Chinese ceramics

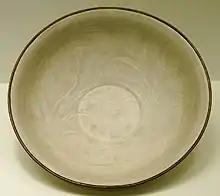
"White Glazed Ding Ware Bowl with Incised Design" Northern Song dynasty (11th–12th century); Porcelain, Musée Guimet 2418

The Mongol Yuan dynasty enforced the movement of artists of all sorts around the Mongol Empire, which in ceramics brought a major stylistic and technical influence from the Islamic world in the form of blue and white porcelain, with underglaze painting in cobalt. This has been described as the "last great innovation in ceramic technology". Decoration by underglaze painted patterns had long been a feature of Chinese pottery, especially in the popular Cizhou ware (mostly using black over slip), but was perhaps regarded as rather vulgar by the court and the literati class, and the finest ceramics were monochrome, using an understated aesthetic with perfect shapes and subtle glaze effects, often over shallow decoration carved or moulded into the surface.